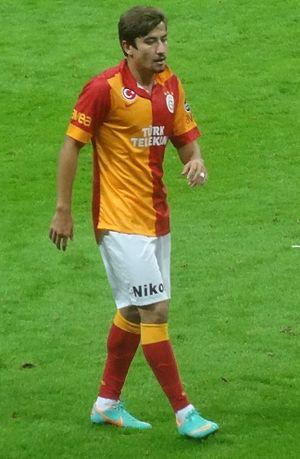
Aydın Yılmaz est un footballeur international turc né le 29 janvier 1988 à Bakırköy. Il évolue au poste de milieu offensif à gauche ou au centre.